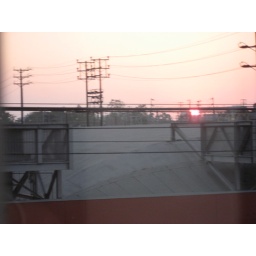
An Industrial neighborhood is illuminated by a fiery red ball as the sun sets over Los Angeles.